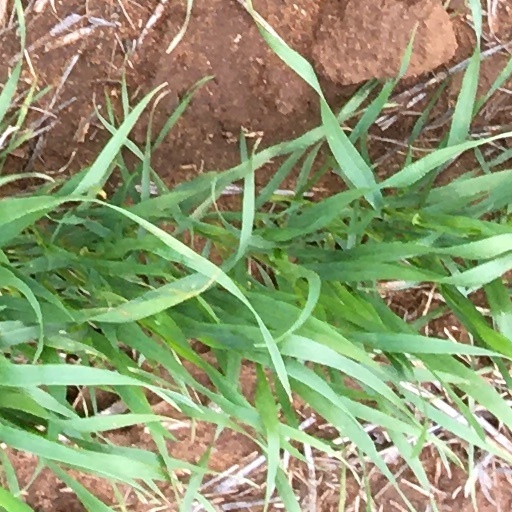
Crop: wheat